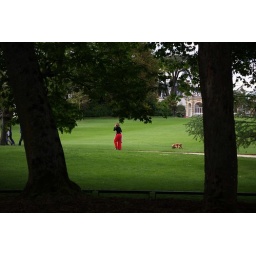
lady in red, walking her dog